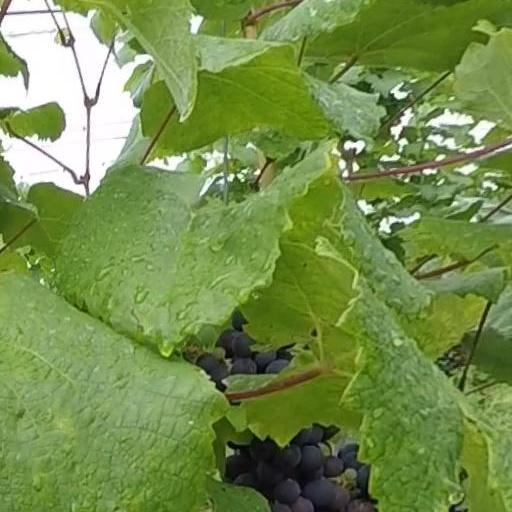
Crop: grape